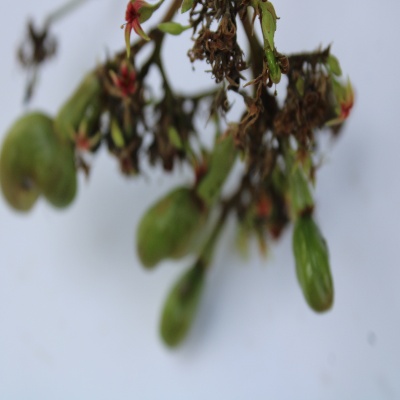
Crop: Cashew
Condition: healthy